Aminata Touré (Guinean politician)

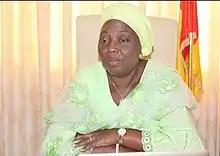

Aminata Touré (12 December 1952 – 12 January 2022) was a Guinean politician. She served as mayor of Kaloum from 2018 until her death in 2022.